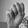
ASL letter: M